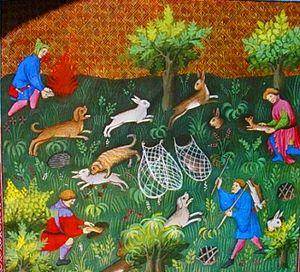
La Chasse au furet, Gaston Phoebus, 1387
Le civet de lapin, longtemps considéré comme la viande des pauvres, est l'un des mets les plus appréciés au niveau international. Connu dès l'Antiquité sur le pourtour de la Méditerranée, le vin étant alors un des seuls moyens connus de préserver la viande de la putréfaction, il fut de toutes les tables au cours du Moyen Âge. Le lapin, jusqu'au XIXᵉ siècle, était chassé au furet. Après qu'il a failli disparaître à cause de la myxomatose, les qualités de sa viande en font actuellement un mets de choix, inscrit à la table des plus grands restaurants, ou des plus populaires, en tant que plat du jour. Sa recette a fortement évolué au cours du temps.